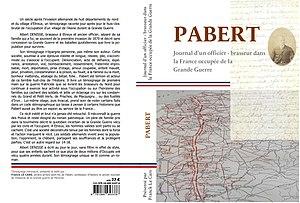
Couverture du Journal de Pabert, édition 2020
Albert Denisse dit Pabert, témoin des 3 guerres franco-allemandes, brasseur de son métier, est l'auteur d'un carnet de guerre entre 1914 et 1918. Il décrit la vie quotidienne du village d'Étreux dans l'Aisne. Son témoignage constitue une source pour l'histoire civile de la France occupée de la Grande Guerre et d'une période charnière de l'histoire de la brasserie française.